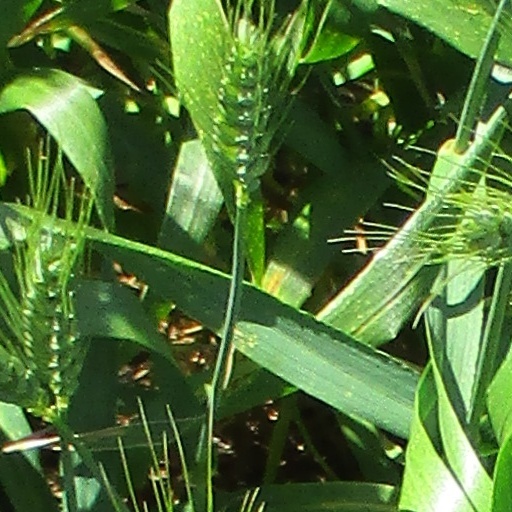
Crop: wheat